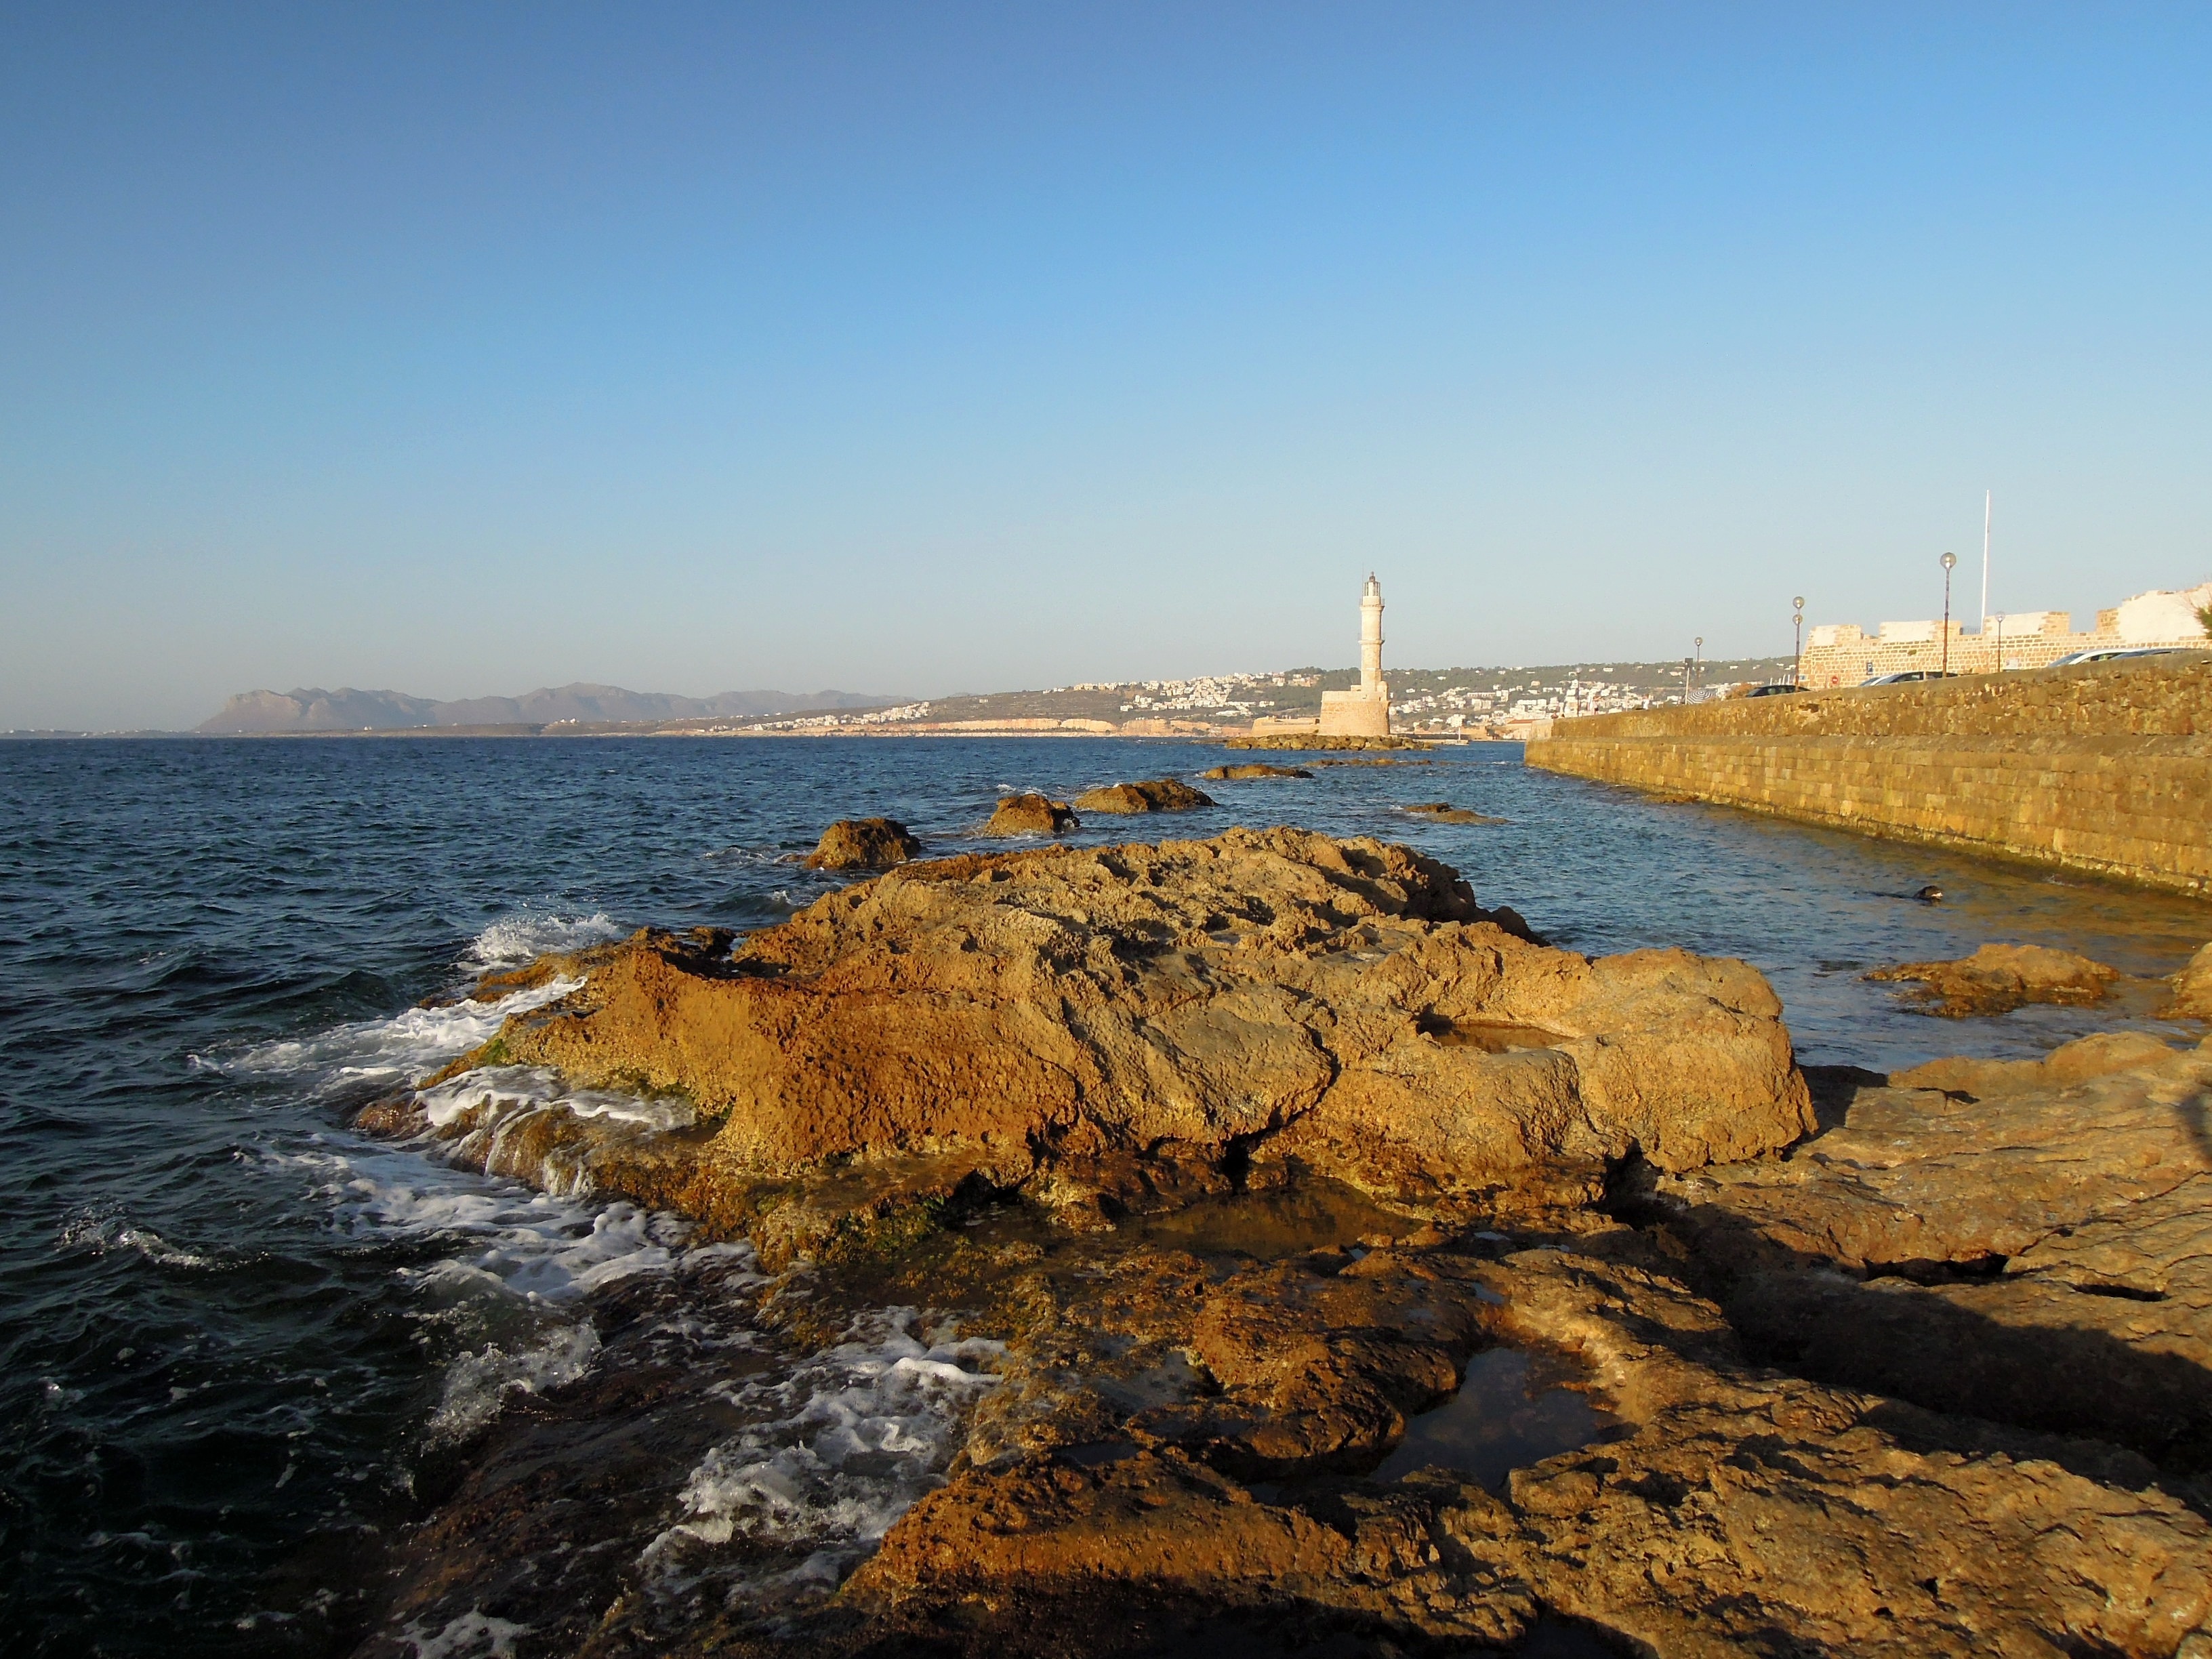
beach, landscape, sea, coast, water, nature, sand, rock, ocean, horizon, sunset, shore, wave, atmosphere, shoreline, cliff, seaside, cove, reflection, greek, tower, bay, blue, port, terrain, body of water, rocks, breakwater, cape, chania, mediterranean sea, crete island